Variegated meadowhawk

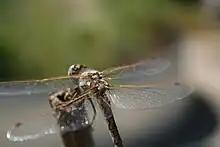
An up close view of a female "Sympetrum corruptum", showing where the wings connect to the Synthorax.

The variegated meadowhawk (Sympetrum corruptum) is a dragonfly of the family Libellulidae, native to North America.